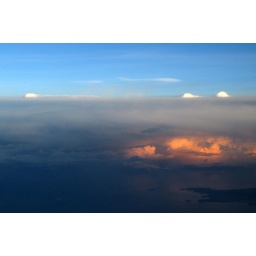
The brown layer is smoke from forest fires in Borneo ..